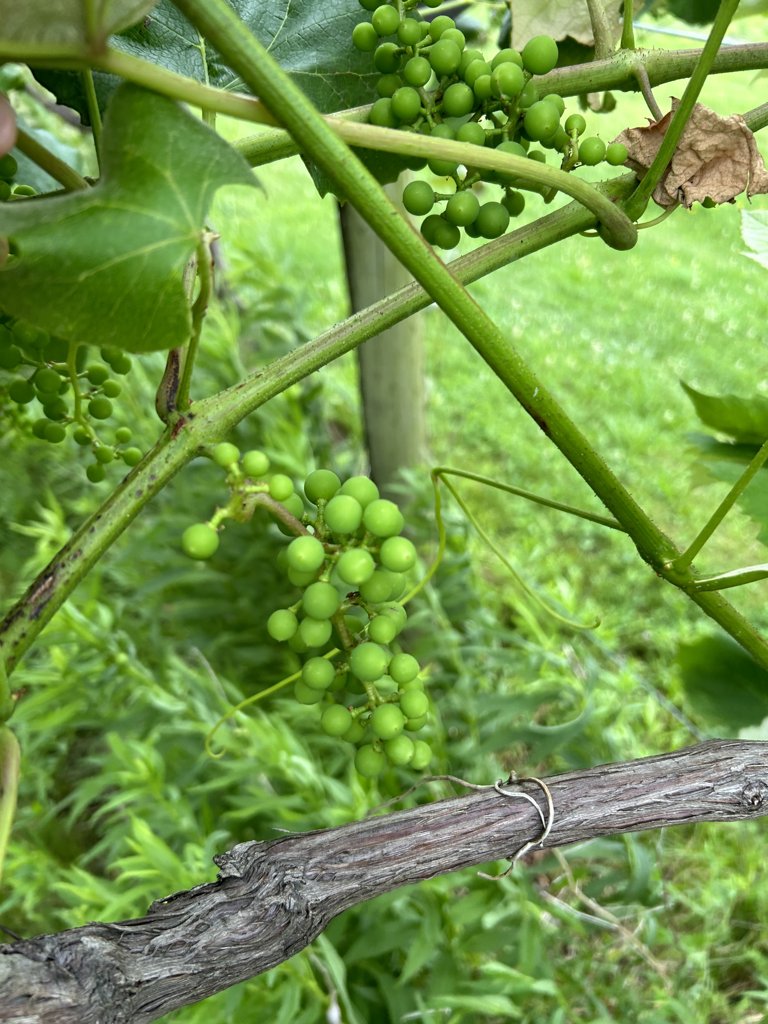
Berries visible: 111
Grape clusters: 3